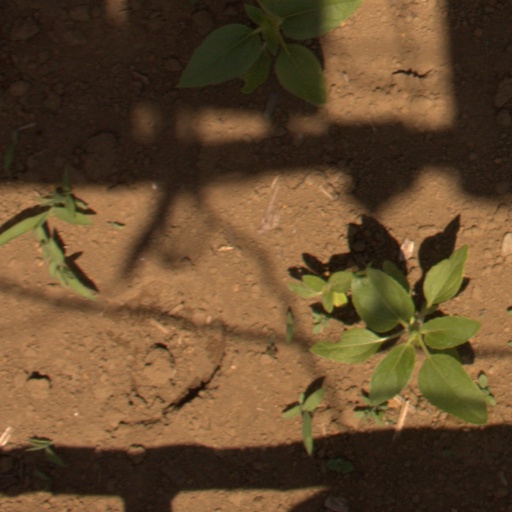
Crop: Jerusalem artichoke